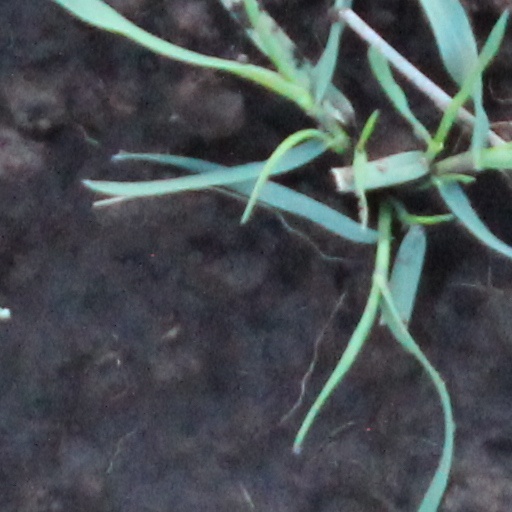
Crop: wheat